Jim Landis

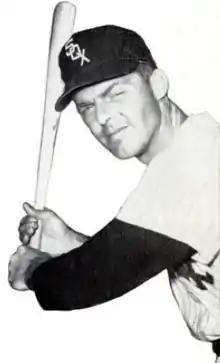
Landis in 1962

James Henry Landis (March 9, 1934 – October 7, 2017) was an American professional baseball player. Landis played in Major League Baseball (MLB) as a center fielder on six teams from 1957 through 1967. While playing eight seasons for the Chicago White Sox, he was an American League (AL) All-Star in 1962 and an AL Gold Glove Award winner five consecutive seasons. Landis is considered to be one of the best defensive center fielders in major-league history.